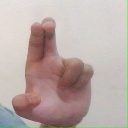
अक्षर: आ